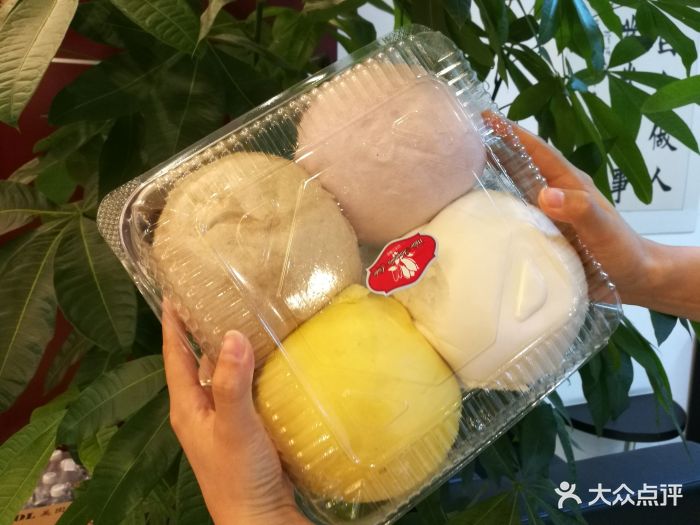
Label: trash